St Cuthbert's Church, Wells

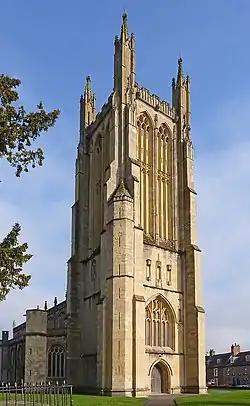

The Church of St Cuthbert is an Anglican parish church in Wells, Somerset, England, dating from the 13th century. It is often mistaken for the cathedral. It has a fine Somerset stone tower and a superb carved roof. It is a Grade I listed building.